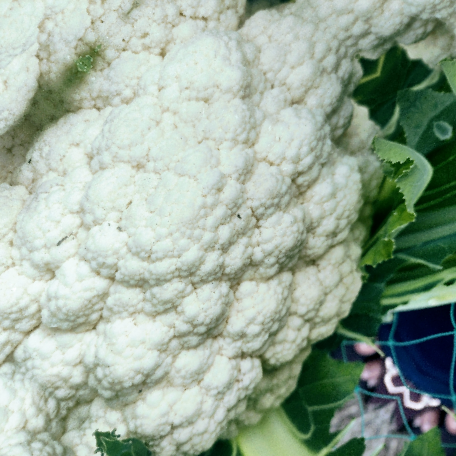
Label: Disease Free